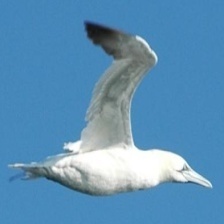
Species: NORTHERN GANNET
Scientific name: MORUS BASSANUS